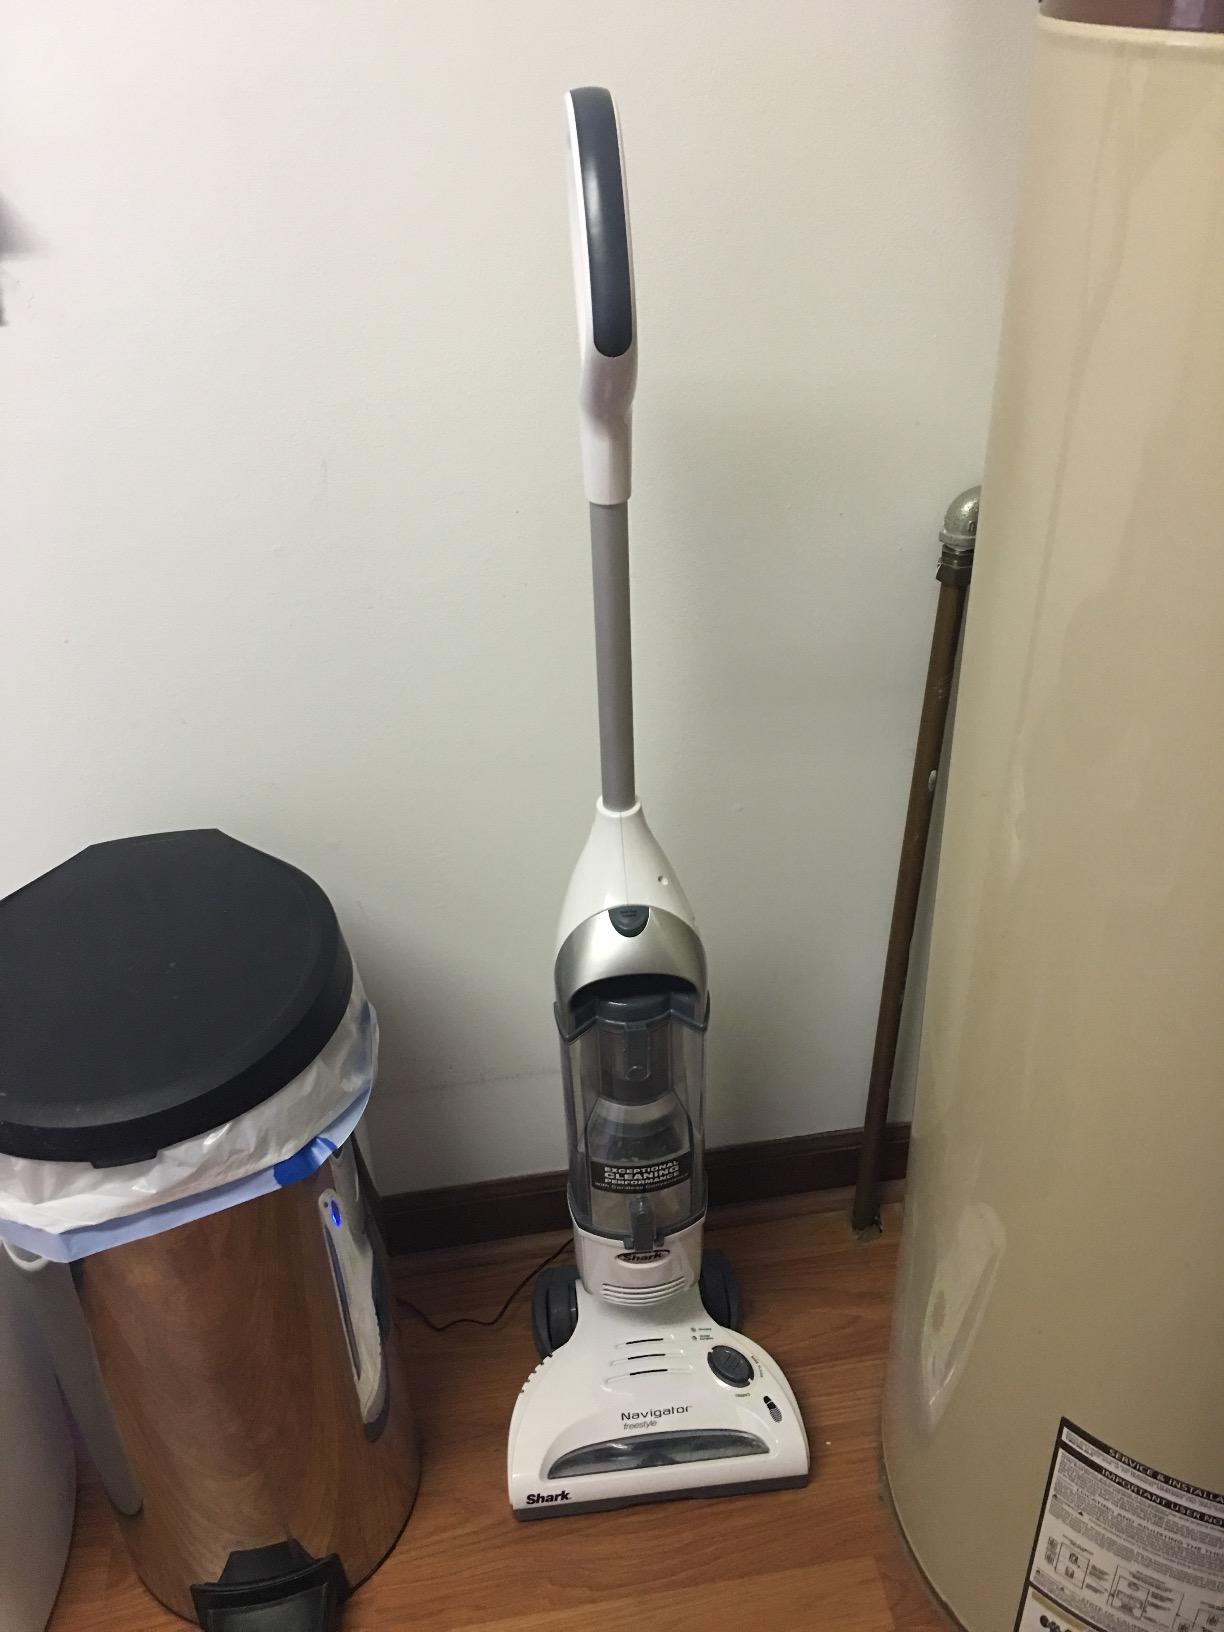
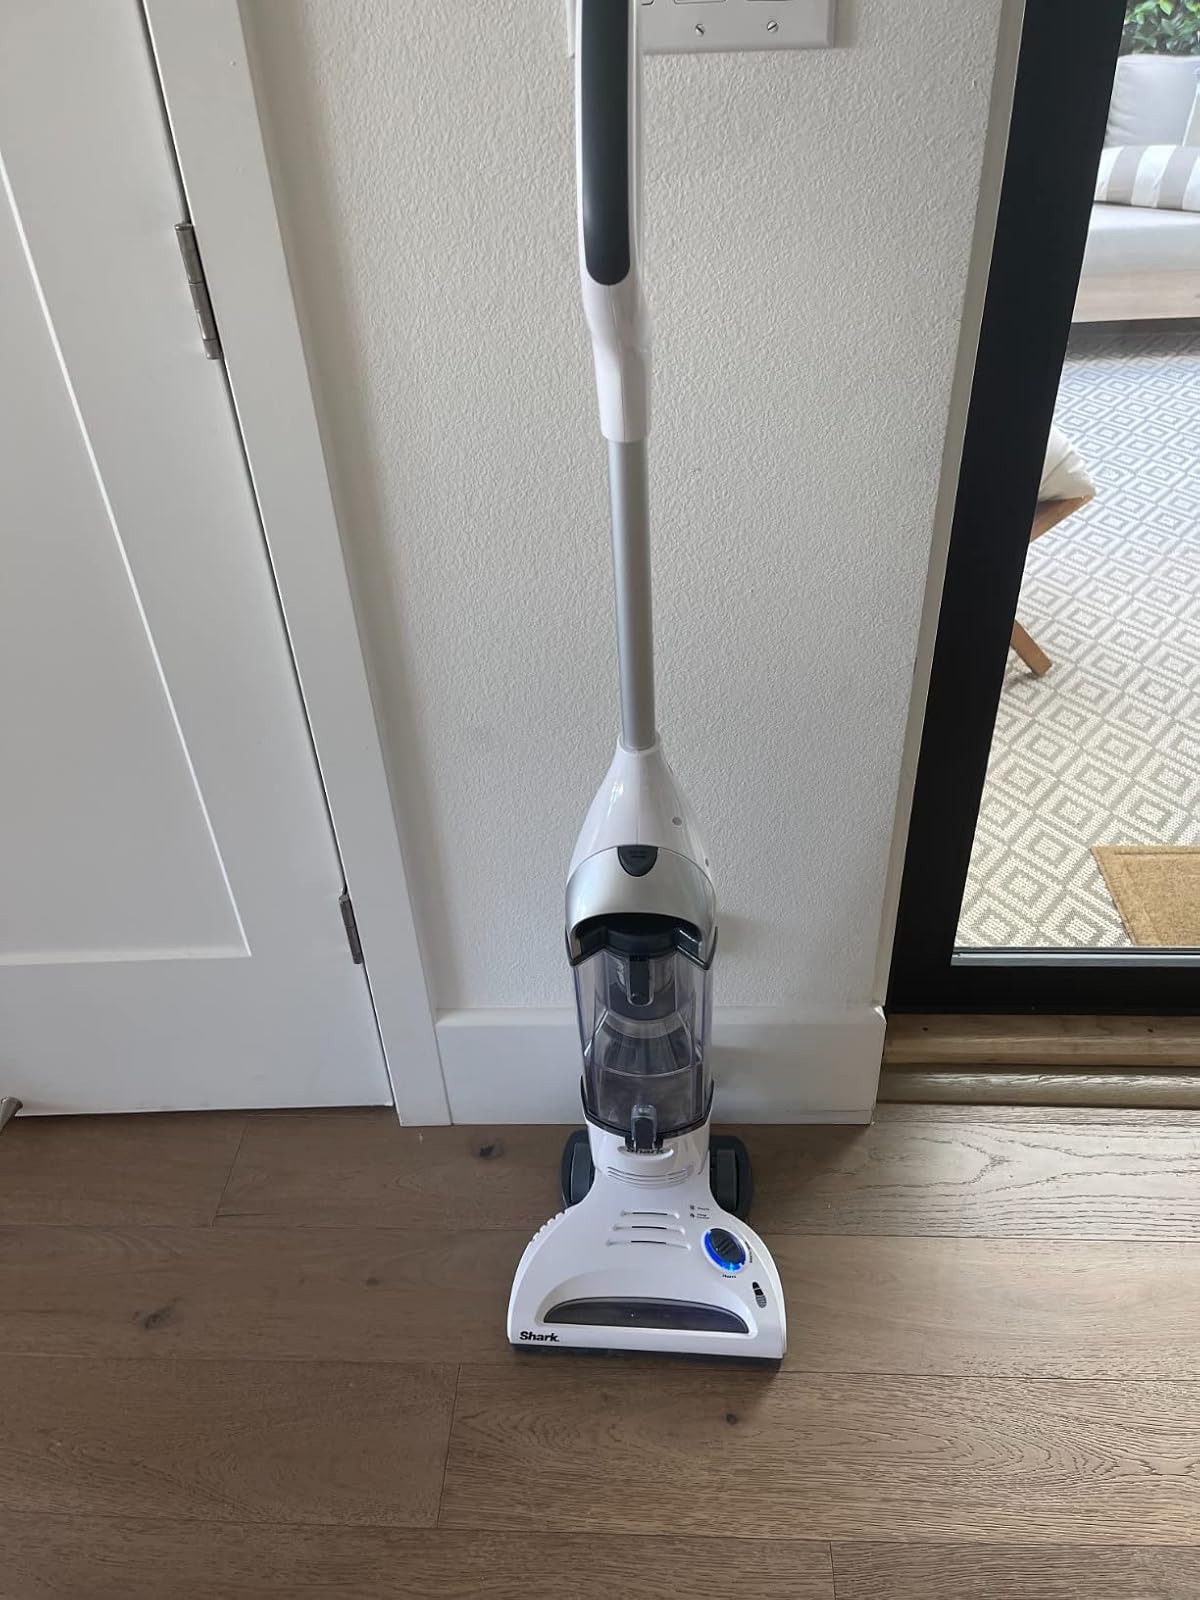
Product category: items_vacuum
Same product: yes